6th Battle Squadron

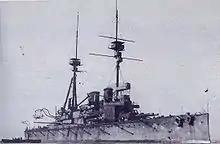
HMS "Lord Nelson"

In August 1914, the 6th Battle Squadron was based at Portland and comprised a number of the older pre-dreadnought battleships it was then assigned to the Second Fleet these included: